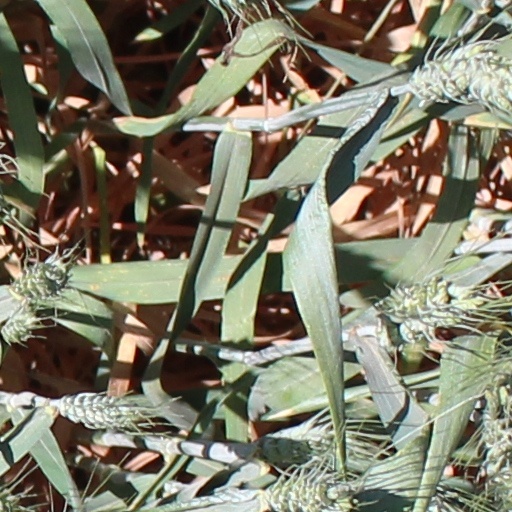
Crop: wheat